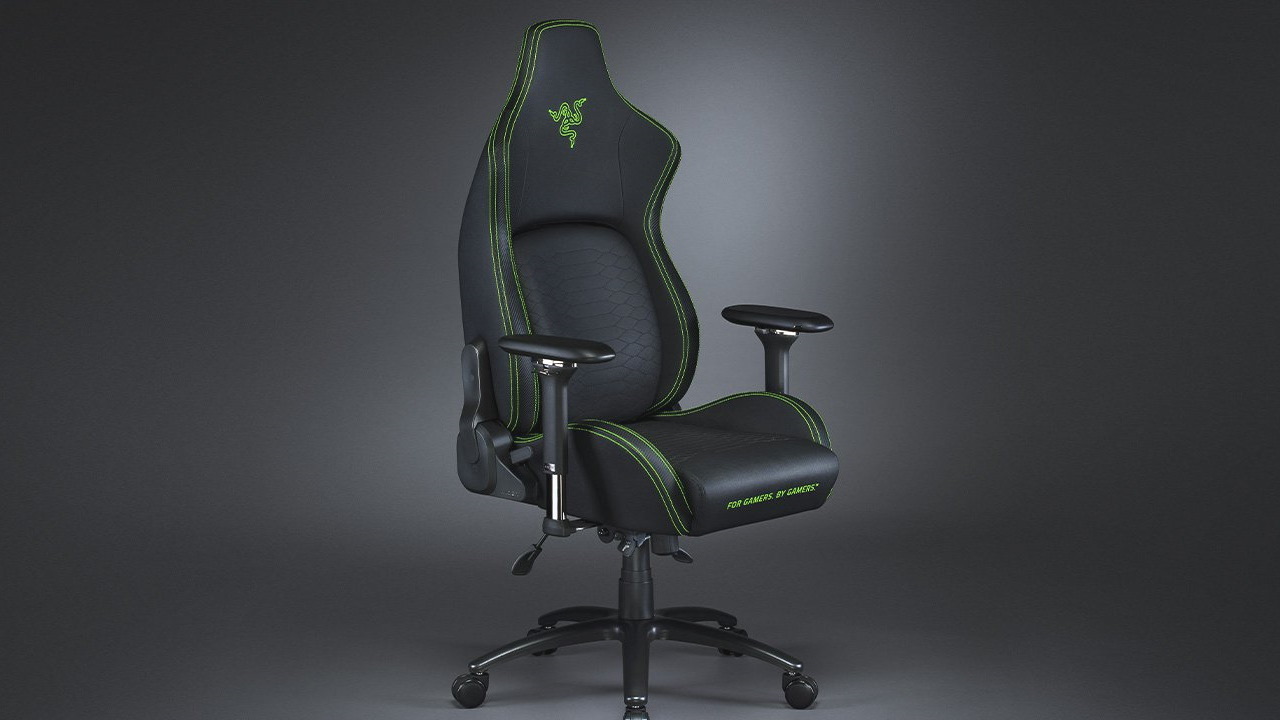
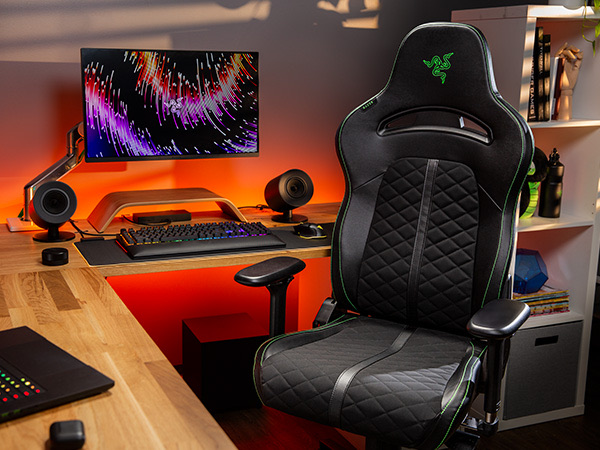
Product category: items_chair
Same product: no